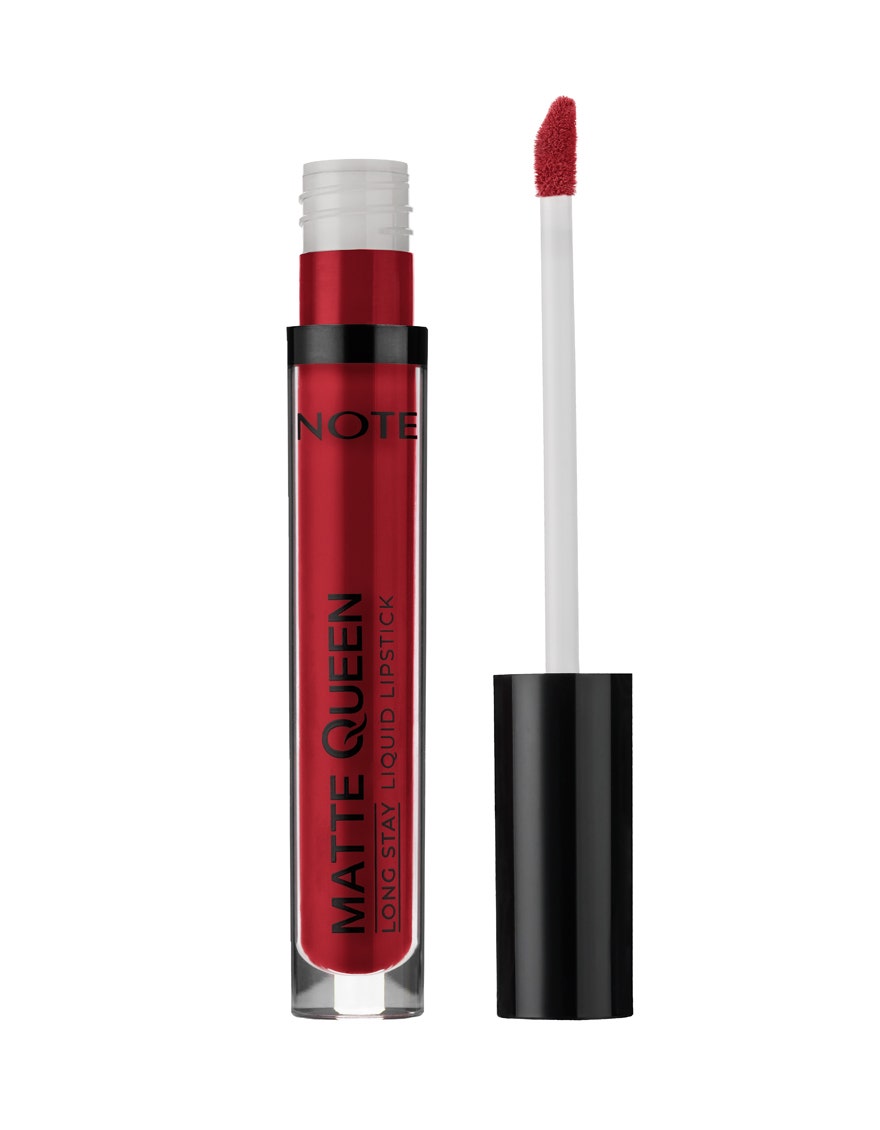
red matte queen lip gloss